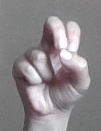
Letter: gaaf